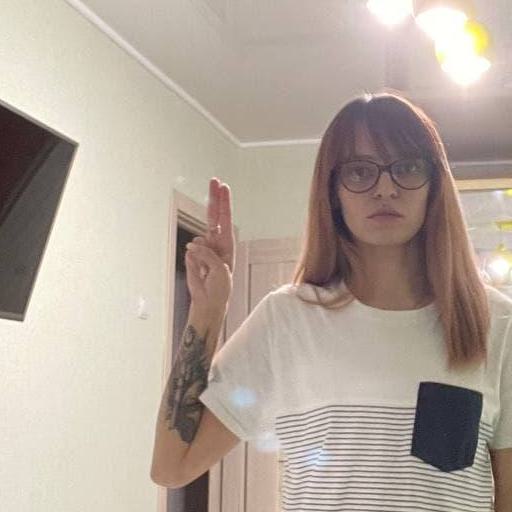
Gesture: two_up